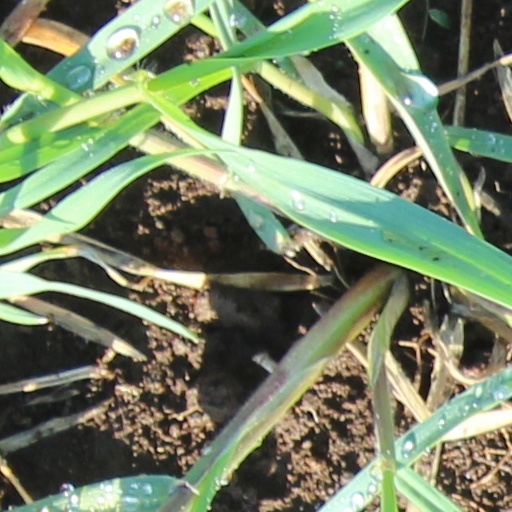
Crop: wheat